Homa Vafaie Farley

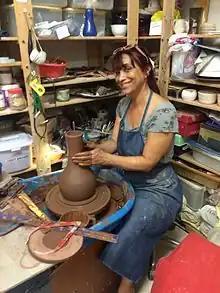
Homa at the wheel

Homa Vafaie Farley is an Iranian-born potter and ceramics designer. She lives in Abu Dhabi.